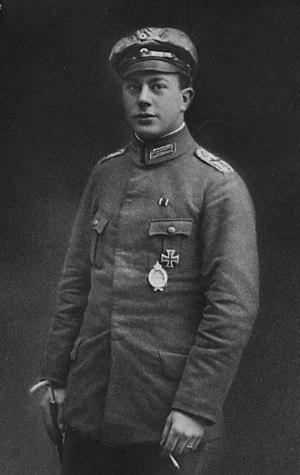
Paul Bäumer, né le 11 mai 1896 et mort le 15 juillet 1927, était un aviateur allemand, as de la Première Guerre mondiale.